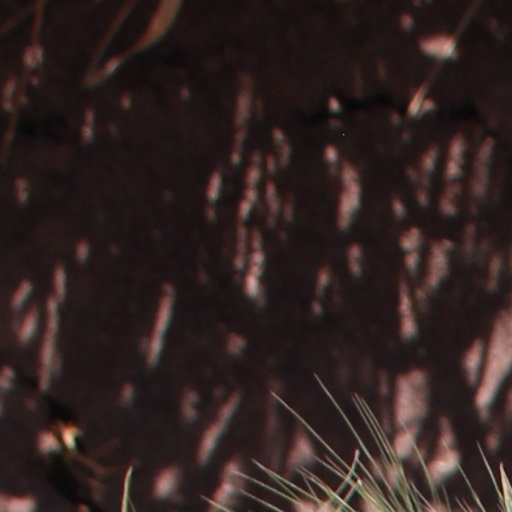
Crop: wheat